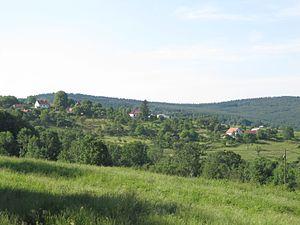
Žítková est une commune du district d'Uherské Hradiště, dans la région de Zlín, en République tchèque. Sa population s'élevait à 172 habitants en 2018.